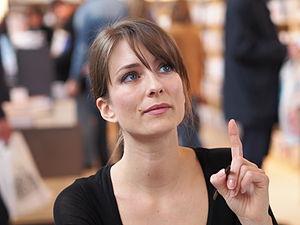
Diane Ducret au Salon du livre de Paris, le dimanche 23 mars 2014.
La bande à Ruquier est une équipe de chroniqueurs qui entourent ou ont entouré Laurent Ruquier dans les diverses émissions qu'il a animées à la radio et à la télévision et dont le noyau dur est composé de Isabelle Alonso, Jean Benguigui, Pierre Bénichou, Michèle Bernier, Jean-Marie Bigard, Steevy Boulay, Christine Bravo, Jean-Pierre Coffe, Caroline Diament, Philippe Geluck, Valérie Mairesse, Isabelle Mergault, Gérard Miller, Isabelle Motrot, Claude Sarraute et Titoff.
Diane Ducret, née à Anderlecht le 17 novembre 1982, est une femme de lettres franco-belge.